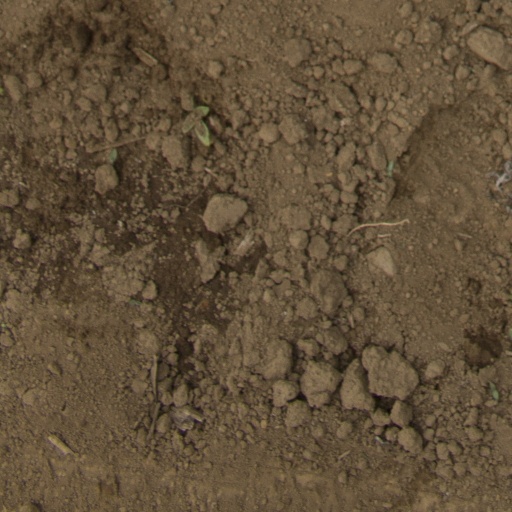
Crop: Jerusalem artichoke